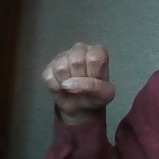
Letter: saad